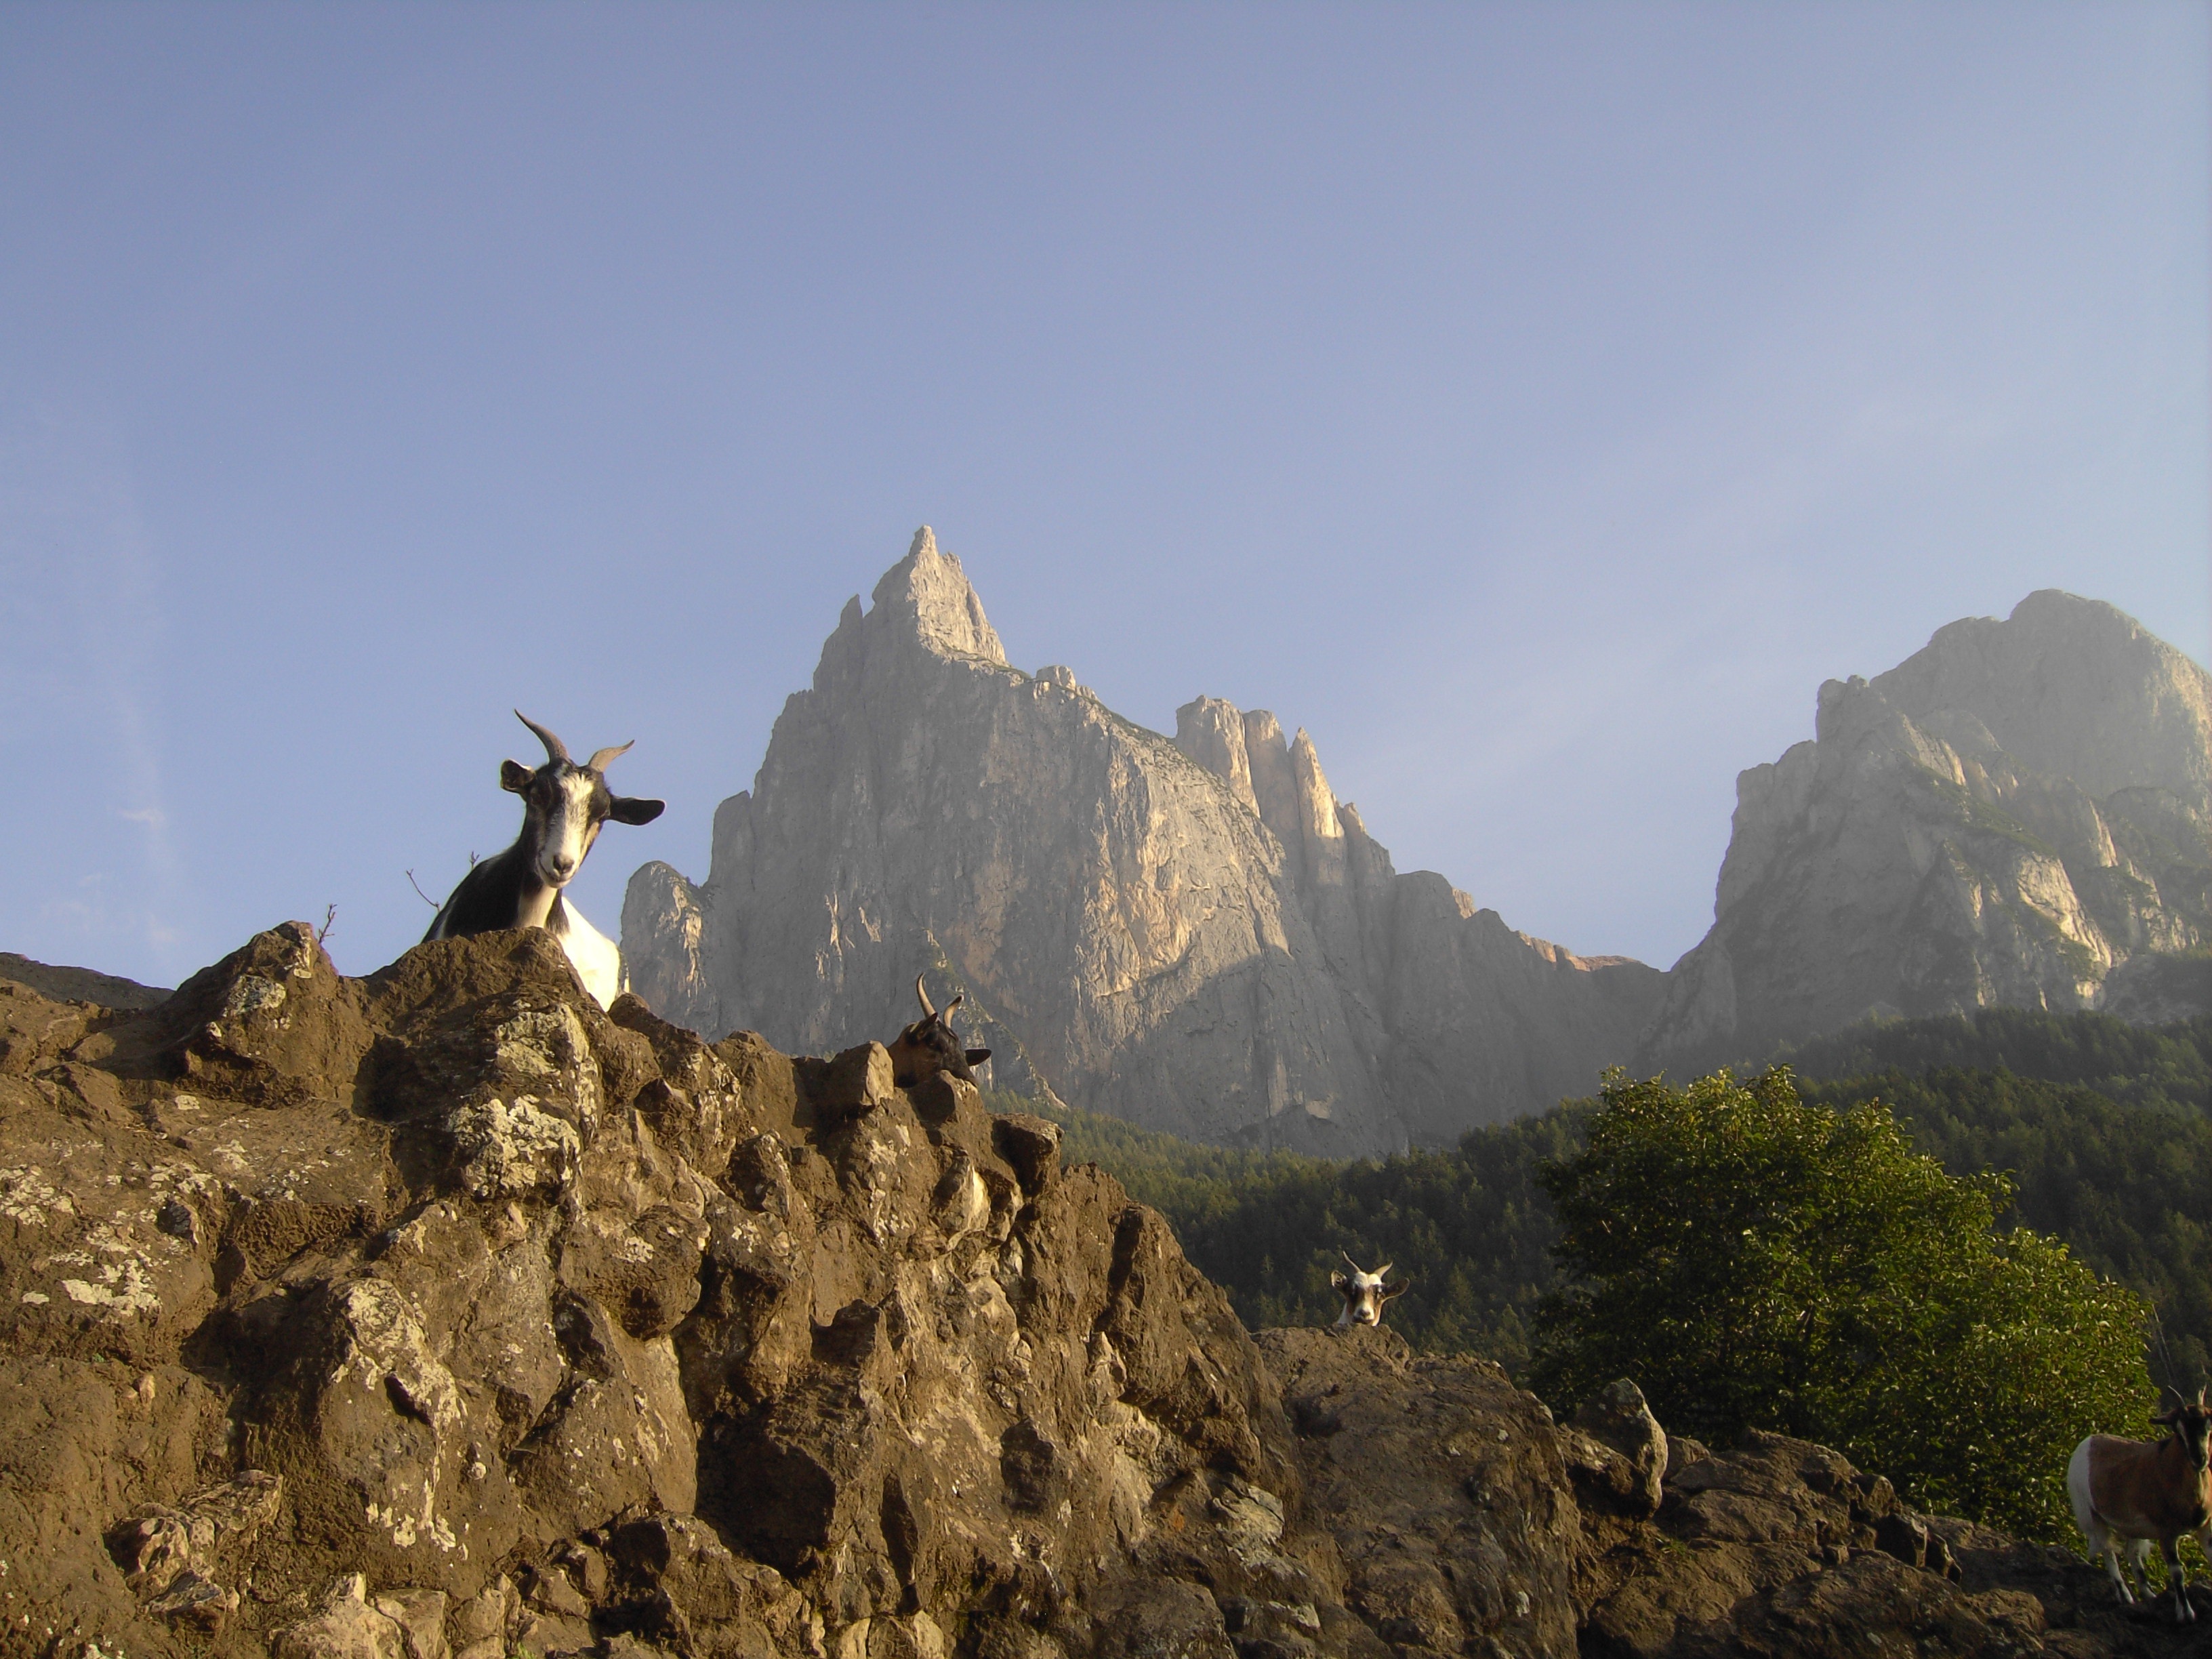
landscape, wilderness, walking, mountain, adventure, valley, mountain range, cliff, extreme sport, terrain, ridge, summit, mountain goat, alps, plateau, landform, south tyrol, schlern, mountainous landforms